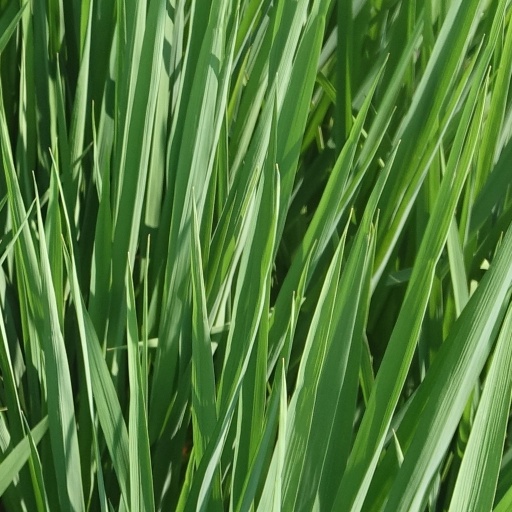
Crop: rice